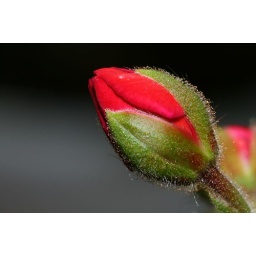
a bud on a flower in my office